Upper Darby Township, Pennsylvania

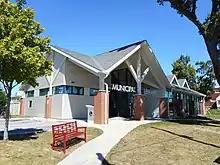
Upper Darby Public Library's Municipal Branch, one of three public libraries in the township

Upper Darby Township has three public library branches as part of the Delaware County Library System: